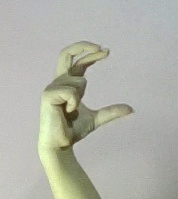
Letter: thal